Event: Typhoon Ruby
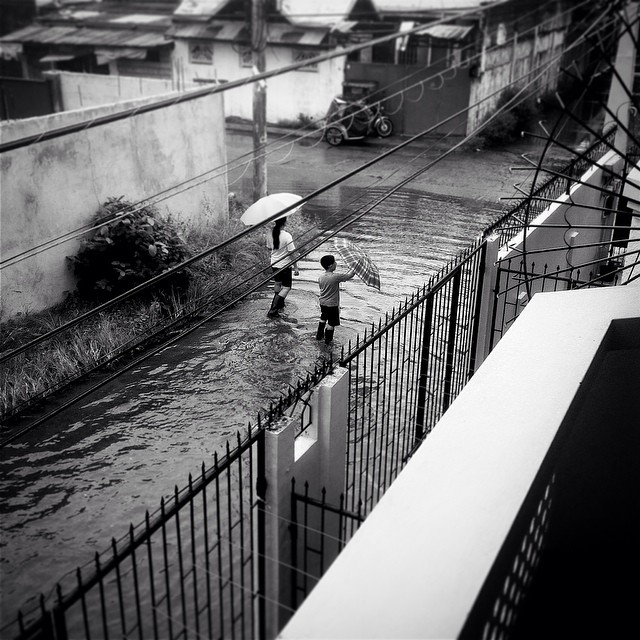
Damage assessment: damage